Gorkhmaz Sujaddinov

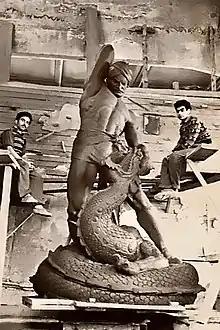

Despite the difficult living conditions in the post-war period, the boy displayed an interest in drawing and began his studies at the A. Azimzade Art School. Following a successful graduation from college, Gorkhmaz enrolled at the Institute of Applied and Decorative Arts in Lviv, from where he transferred to the Academy of Arts in Tbilisi, where the famous sculptor Konstantin Mikhailovich Merabishvili became his mentor and tutor.